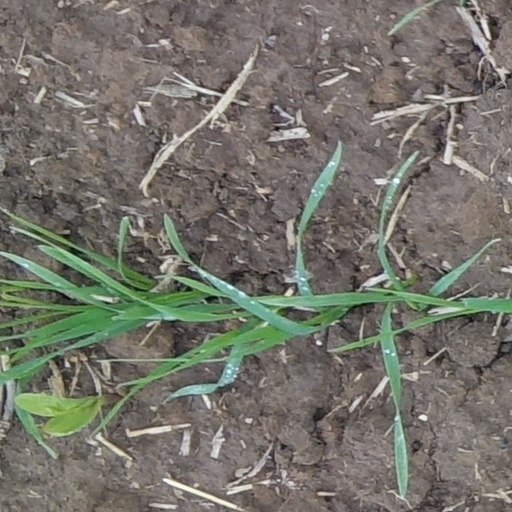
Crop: wheat